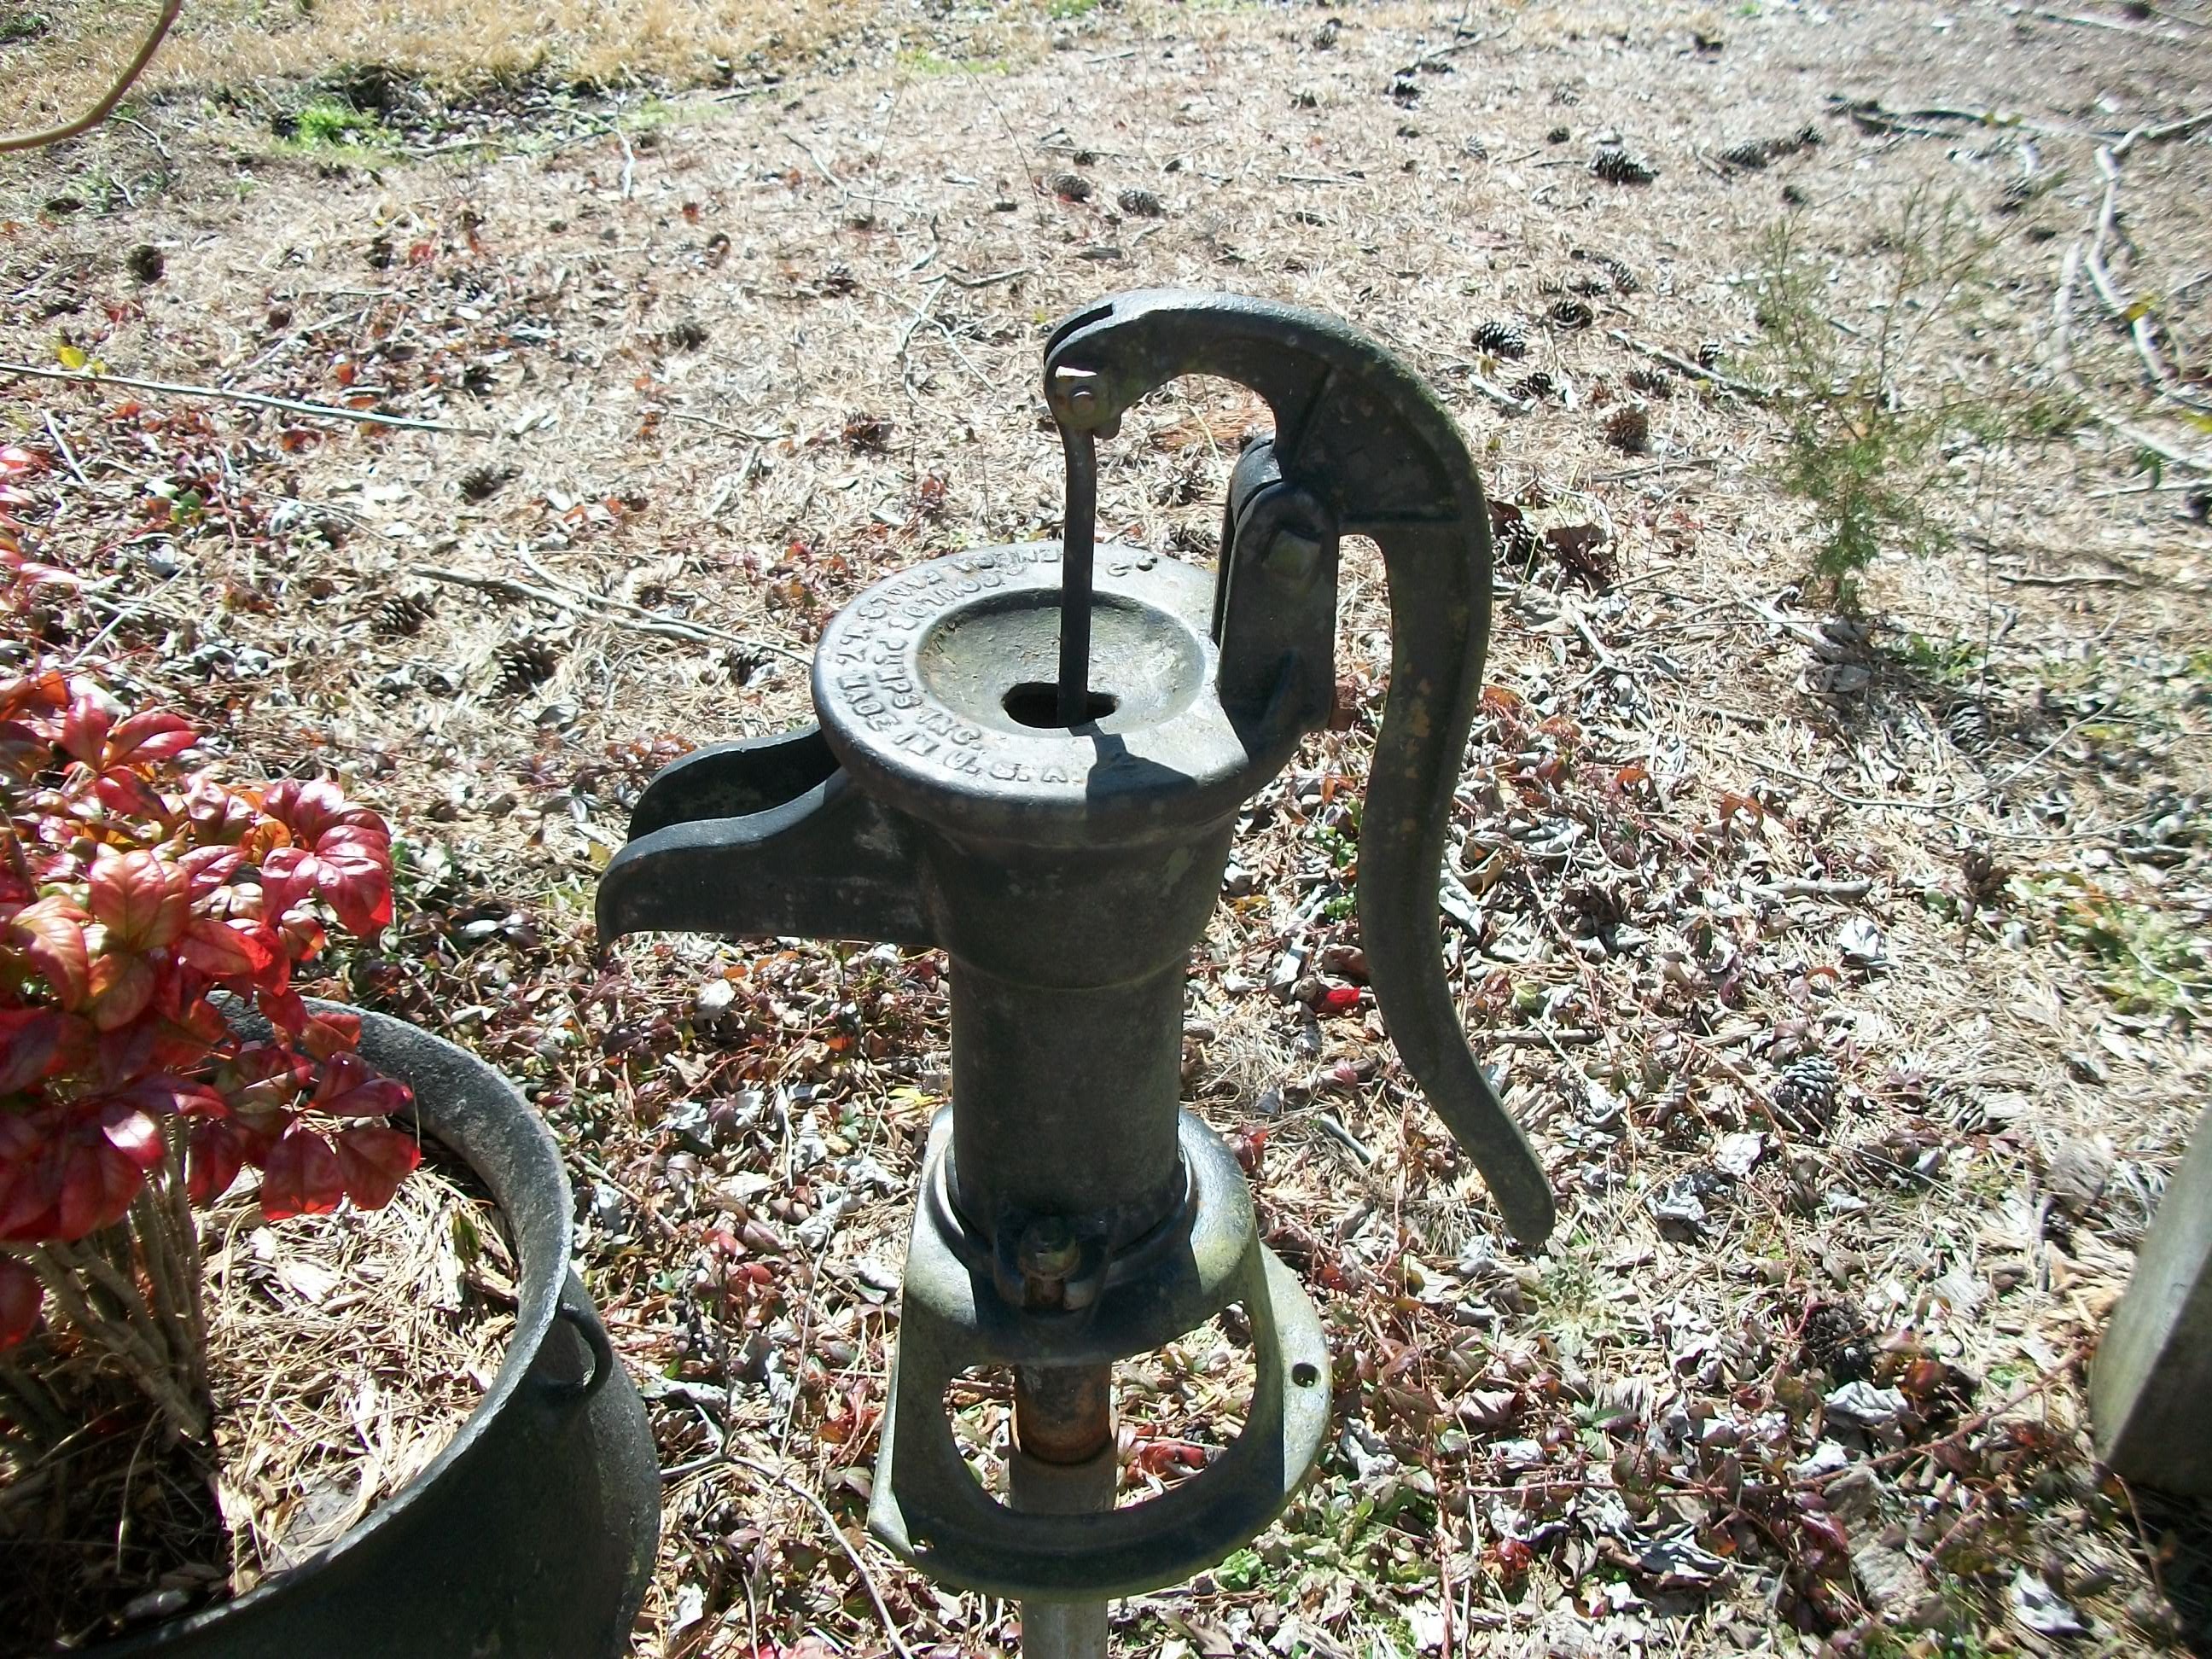
water, vintage, garden, handle, pump, sculpture, pipe, manual, pressure, hand pump, suction, hand wells